1984 Australian federal election

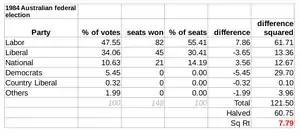
The Gallagher Index result: 7.79

The results of the election surprised most analysts; the expectation had been that Bob Hawke – who had been polling a record ACNielsen approval rating of 75 percent on the eve of the election – would win by a significantly larger margin. Labor instead suffered a 2-point swing against it and had its majority cut from 25 to 16. Hawke blamed the result on the changes to Senate vote cards, which he believed confused people regarding their House of Representatives votes and contributed to the relatively high informal vote, the majority of which apparently was Labor votes. However, analysis by the Australian Electoral Commission found that informal voting only slightly reduced Labor's primary vote and did not change the result in any division.